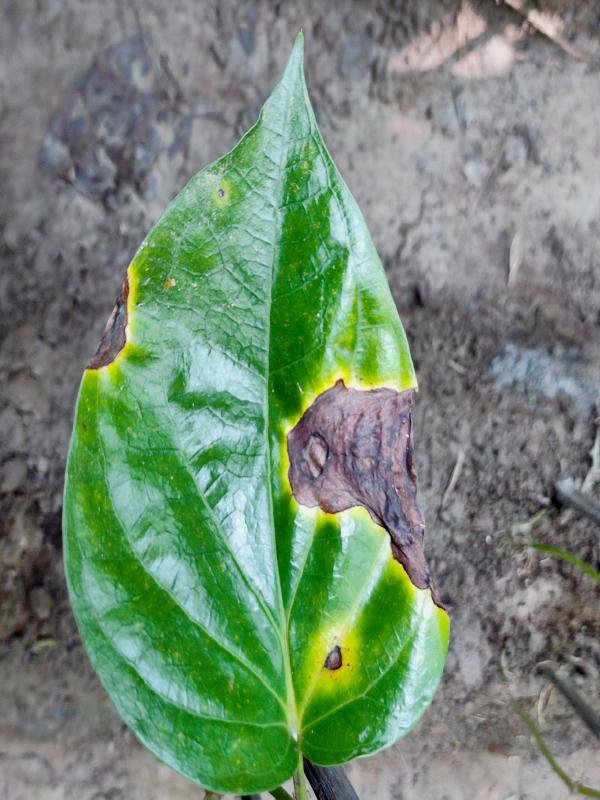
Label: Bacterial_Leaf_Disease